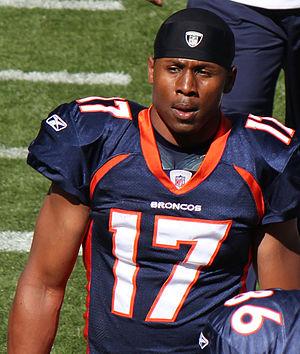
Quantwan Cosby est un joueur américain de football américain et de baseball.